John Molyneux (VC)

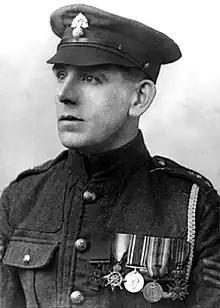

John Molyneux VC (22 November 1890 – 25 March 1972) was an English recipient of the Victoria Cross, the highest and most prestigious award for gallantry in the face of the enemy that can be awarded to British and Commonwealth forces.